Eremaea ectadioclada

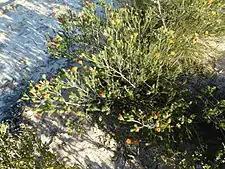
Habit near Badgingarra

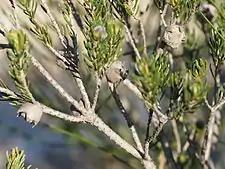
Fruit

"Eremaea ectadioclada" was first formally described in 1993 by Roger Hnatiuk in "Nuytsia". The specific epithet ("ectadioclada") is from the Ancient Greek "ektadios" meaning "spreading" and "klados" meaning "branch" in reference to the growth form of this species.